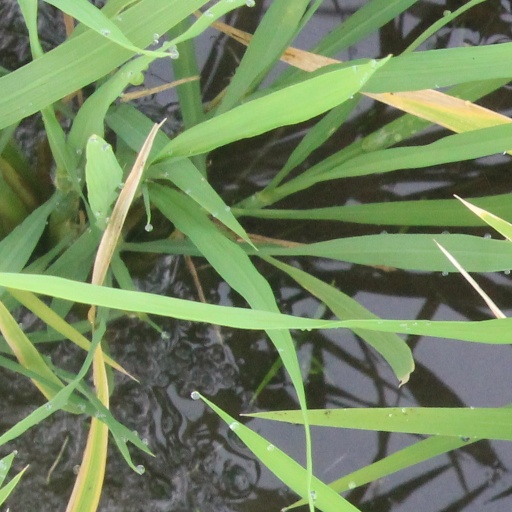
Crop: rice